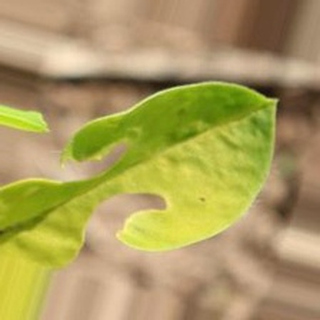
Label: groundnut_nutrition_deficiency